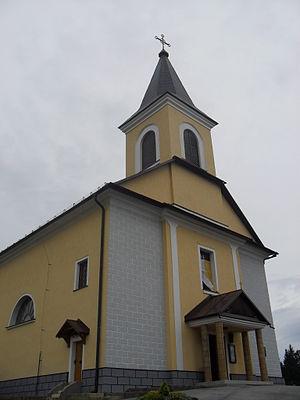
Detvianska Huta est un village de Slovaquie situé dans la région de Banská Bystrica.